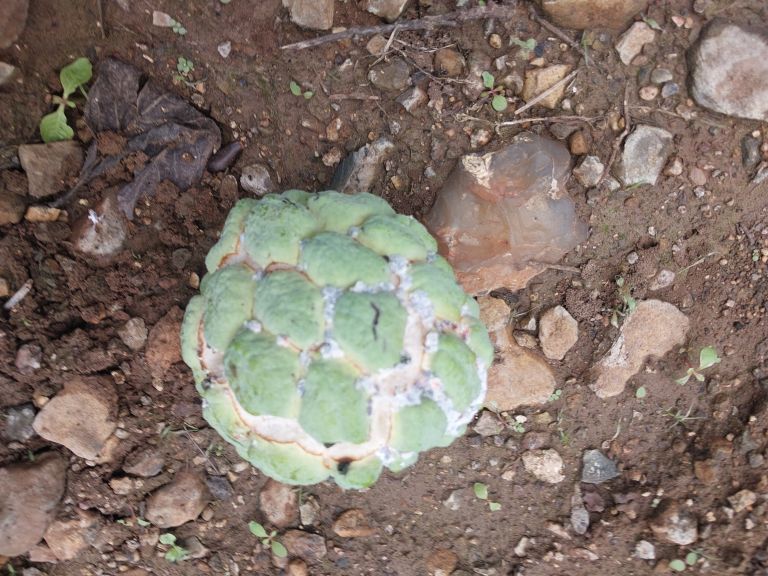
Disease label: Mealy Bug